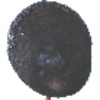
Label: avocado